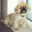
Label: dog